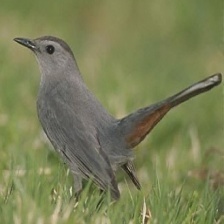
Species: GRAY CATBIRD
Scientific name: DUMETELLA CAROLINENSIS